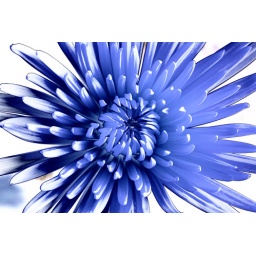
Filter used to turn the yellow flower blue.. Solarization: Color by Nik Efex